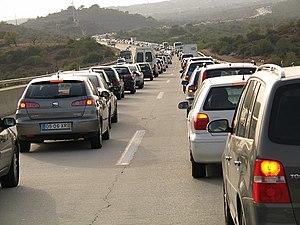
La dépendance au pétrole est une partie importante du problème énergétique actuel. Cet article vise à préciser le constat de cette dépendance, puis à envisager les mesures disponibles pour la réduire. Elle concerne surtout les pays développés, particulièrement dans les domaines du transport de marchandises, du transport individuel et des machines.
La circulation routière est le déplacement réglementé de véhicules automobiles, au sens large, sur une route, une autoroute ou tout autre type de voirie.
Les impacts environnementaux des transports routiers sont les effets, directs et indirects, des véhicules durant tout leur cycle de vie, ainsi que ceux du réseau routier. Ces effets sont locaux et globaux, ce qui nécessite, comme l'a souhaité l'Union européenne, une approche harmonisée et une coopération inter-États. Certains pays sont, de plus, affectés par les flux routiers internationaux qui les traversent. Cette pollution a des effets différés, à moyen et long termes.
Les particules en suspension en Europe concerne l'impact des particules en suspension présentes en Europe.
La taxe carbone est une taxe environnementale sur les émissions de dioxyde de carbone, le gaz à effet de serre qui contribue le plus au forçage radiatif d'origine anthropique, qu'elle vise à réduire, dans le but de contrôler le réchauffement climatique. Cette taxe pigouvienne, en faisant payer les pollueurs à proportion de leurs émissions, vise à modifier leurs comportements et à orienter leurs achats et leurs investissements. Elle est le plus souvent appliquée « en amont », sur les énergies fossiles. Sa répercussion sur les produits finaux augmente leur prix proportionnellement aux émissions de dioxyde de carbone engendrées par leur production et/ou leur utilisation, favorisant ainsi les produits induisant le moins d'émissions. Une augmentation progressive et programmée de la taxe peut permettre de guider les investissements sur le long terme, en laissant le temps nécessaire aux consommateurs et aux entreprises pour s'adapter.
La simplicité volontaire ou sobriété volontaire est un mode de vie consistant à réduire volontairement sa consommation, ainsi que les impacts de cette dernière.
Un embouteillage est un encombrement de la circulation, généralement automobile, réduisant fortement la vitesse de circulation des véhicules sur la voie.
Le terme populaire automobile désigne un véhicule à roues, motorisé et destiné au transport terrestre de quelques personnes et de leurs bagages. L'abréviation populaire « voiture » est assez courante, bien que ce terme désigne de nombreux types de véhicules qui ne sont pas tous motorisés.